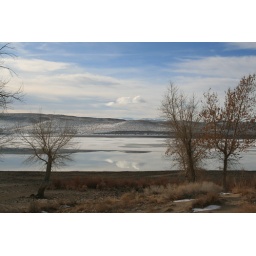
Reflection of cloud and mountains in the ice and open water....way cool!